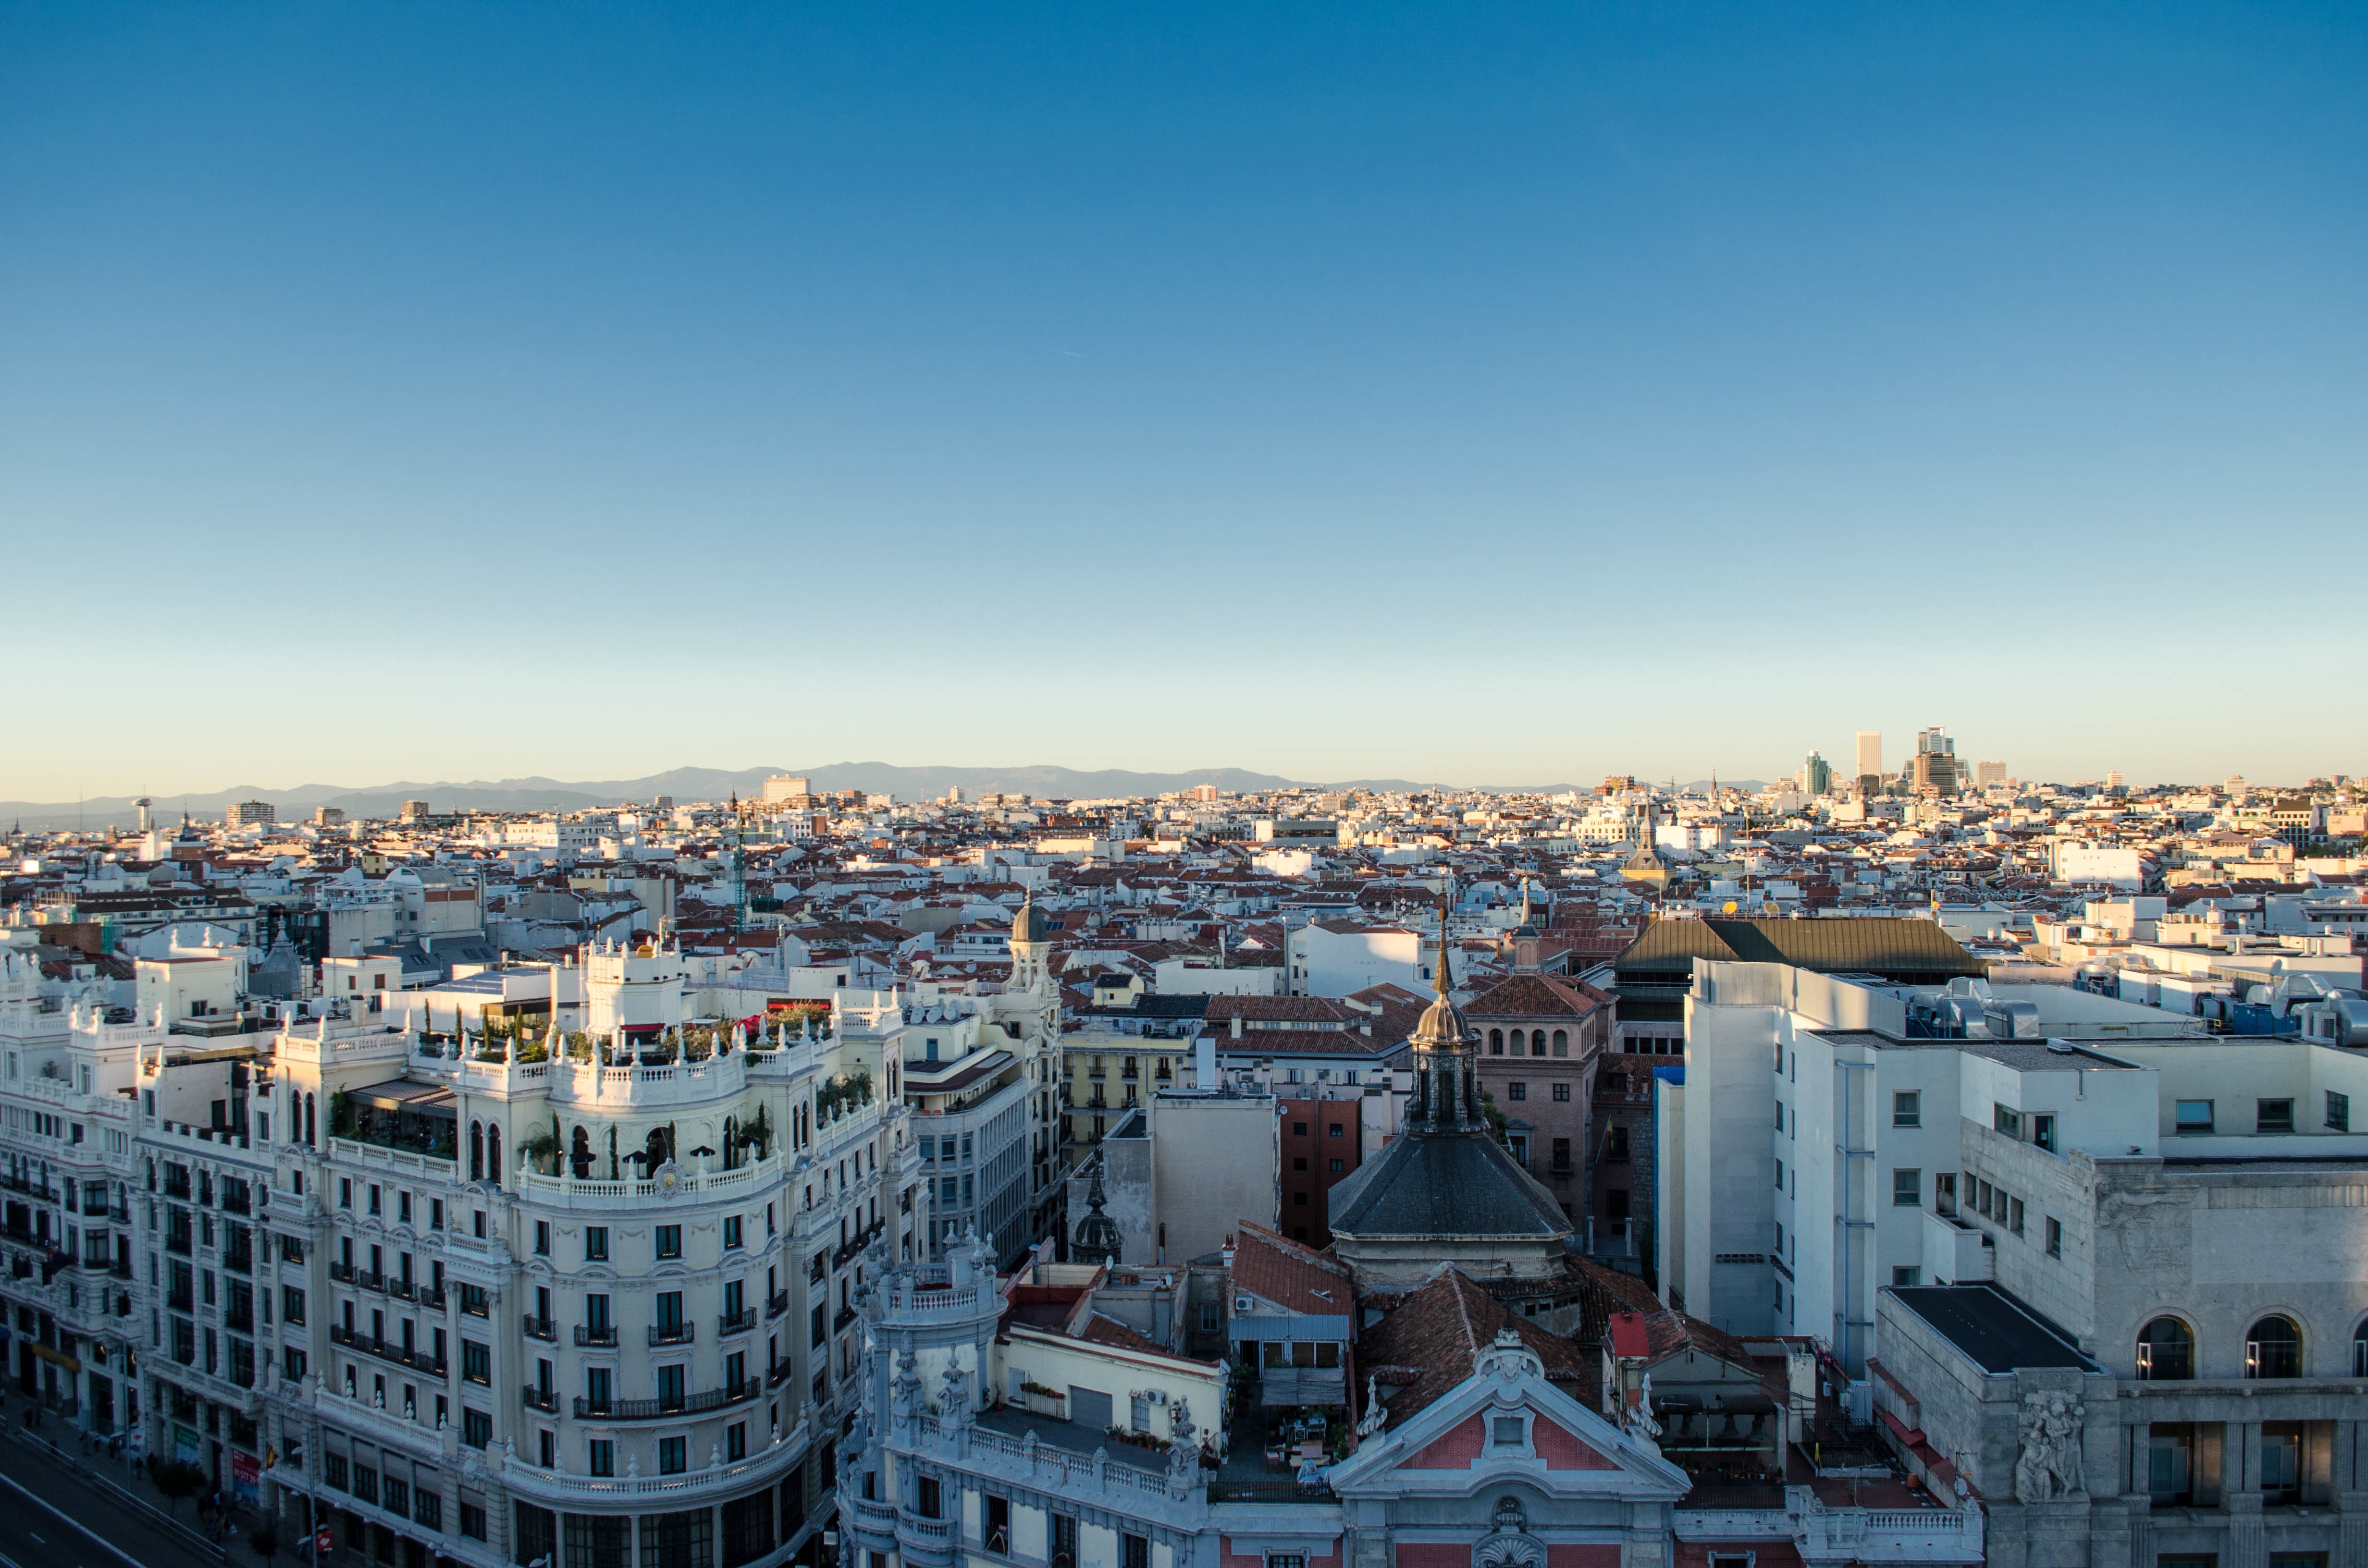
horizon, skyline, photography, town, city, skyscraper, cityscape, panorama, downtown, dusk, evening, landmark, tower block, town square, metropolis, aerial photography, urban area, human settlement, atmosphere of earth